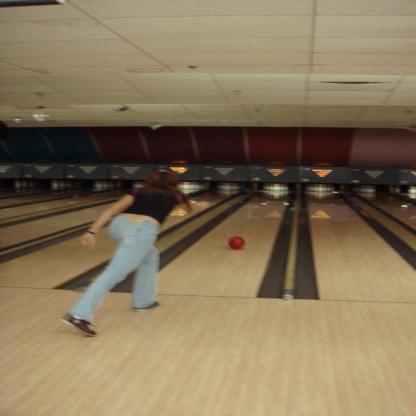
Scene: Indoor